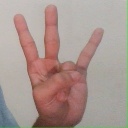
अक्षर: क्ष